Timothy Davies (politician)

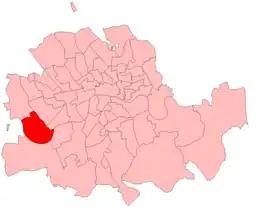
Fulham in London 1900-18

In 1910, rather than seek re-election at Fulham, he switched constituencies to contest Louth in Lincolnshire;